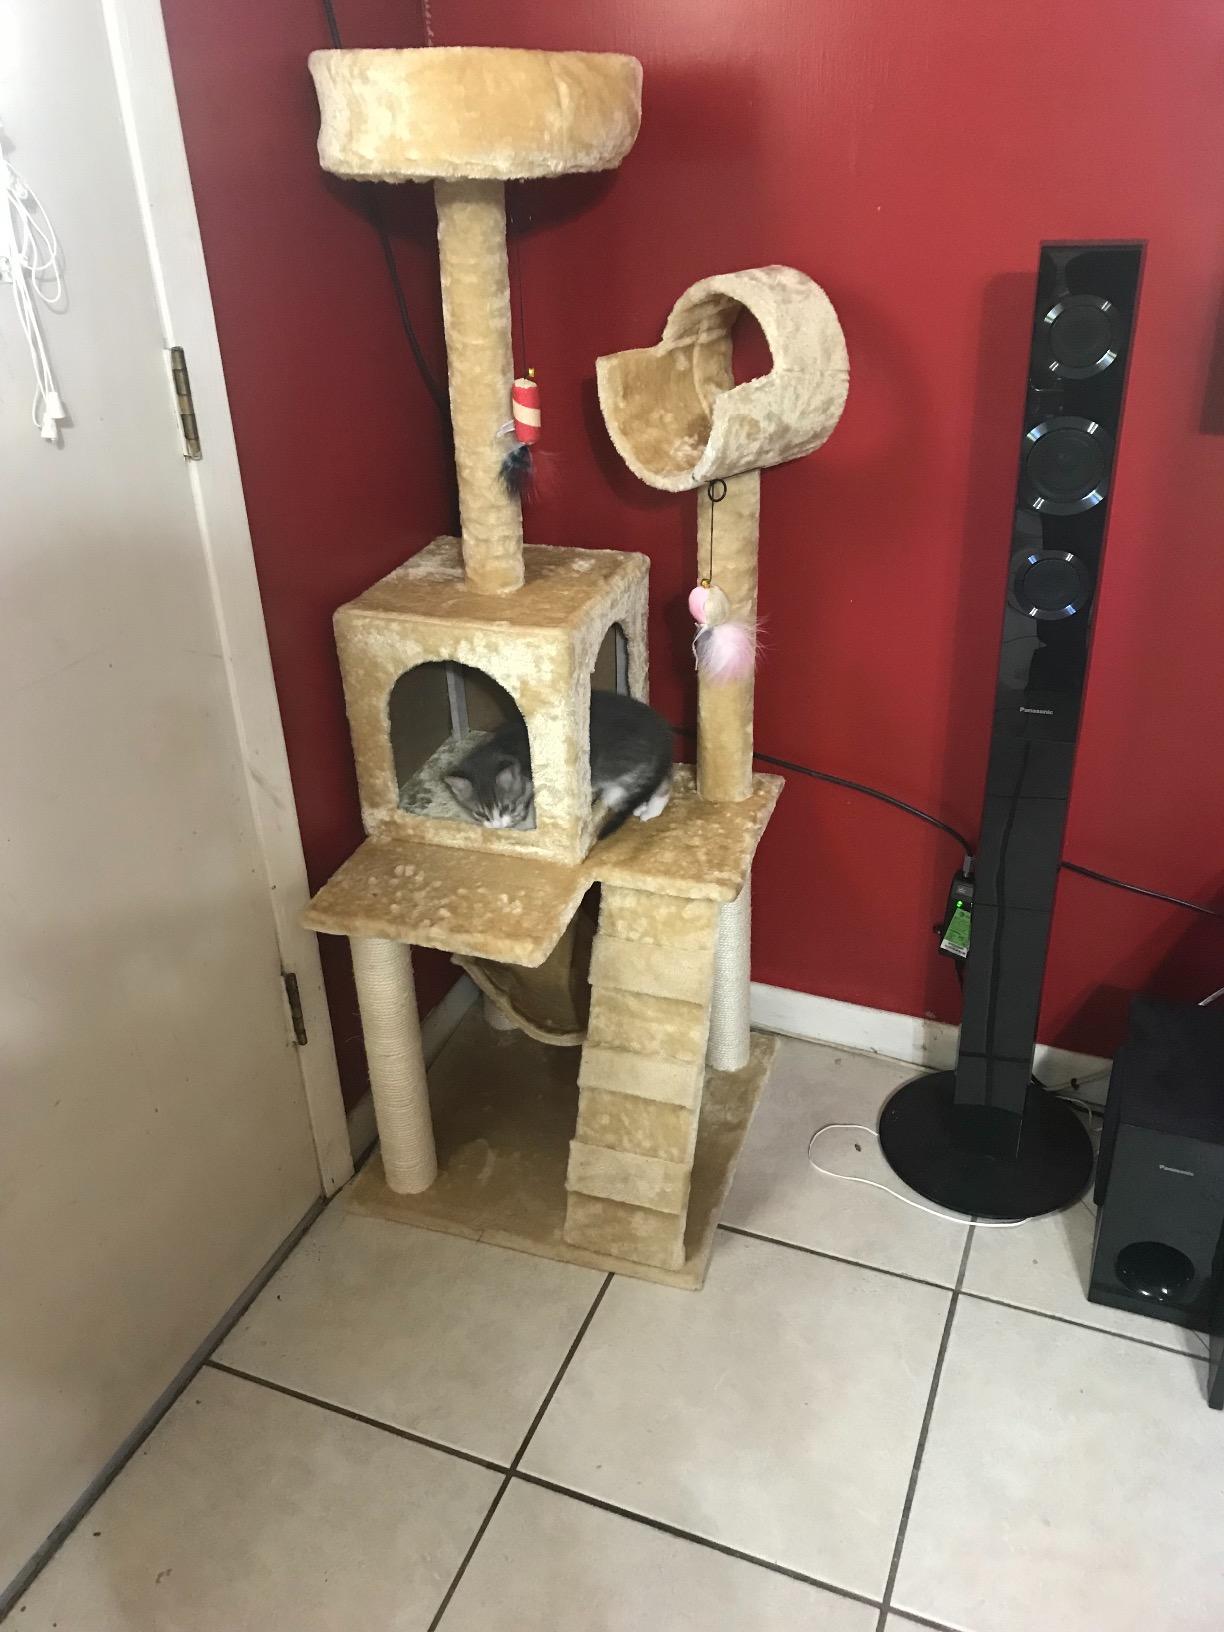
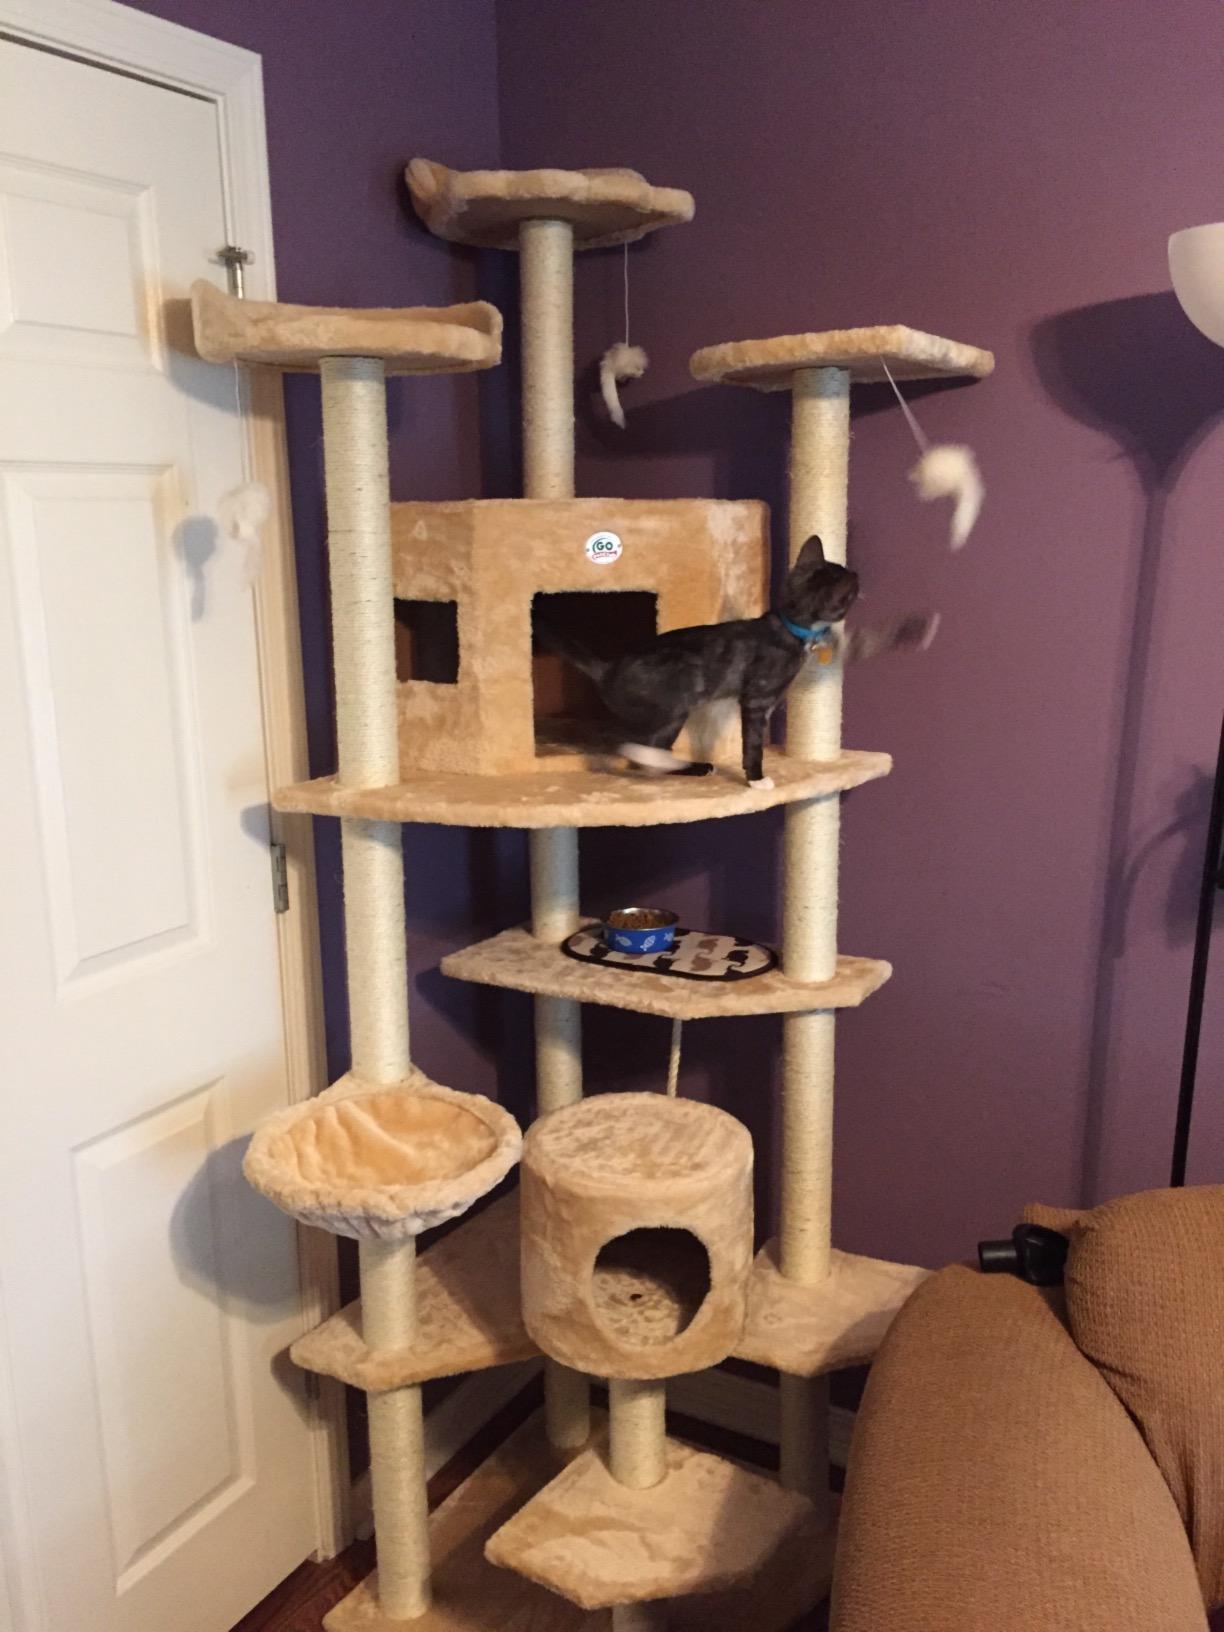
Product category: items_cat tree
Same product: no